2017 Auto Club 400

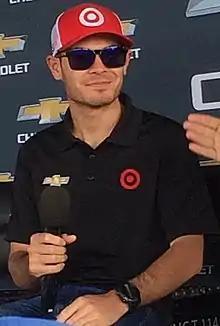
Kyle Larson won the race from the pole position.

Auto Club Speedway (previously California Speedway) was a , low-banked, D-shaped oval superspeedway in Fontana, California which hosted NASCAR racing annually from 1997 to 2023. It was also used for open wheel racing events. The racetrack was located near the former locations of Ontario Motor Speedway and Riverside International Raceway. The track was owned and operated by International Speedway Corporation and was the only track owned by ISC to have its naming rights sold. The speedway was served by the nearby Interstate 10 and Interstate 15 freeways as well as a Metrolink station located behind the backstretch.